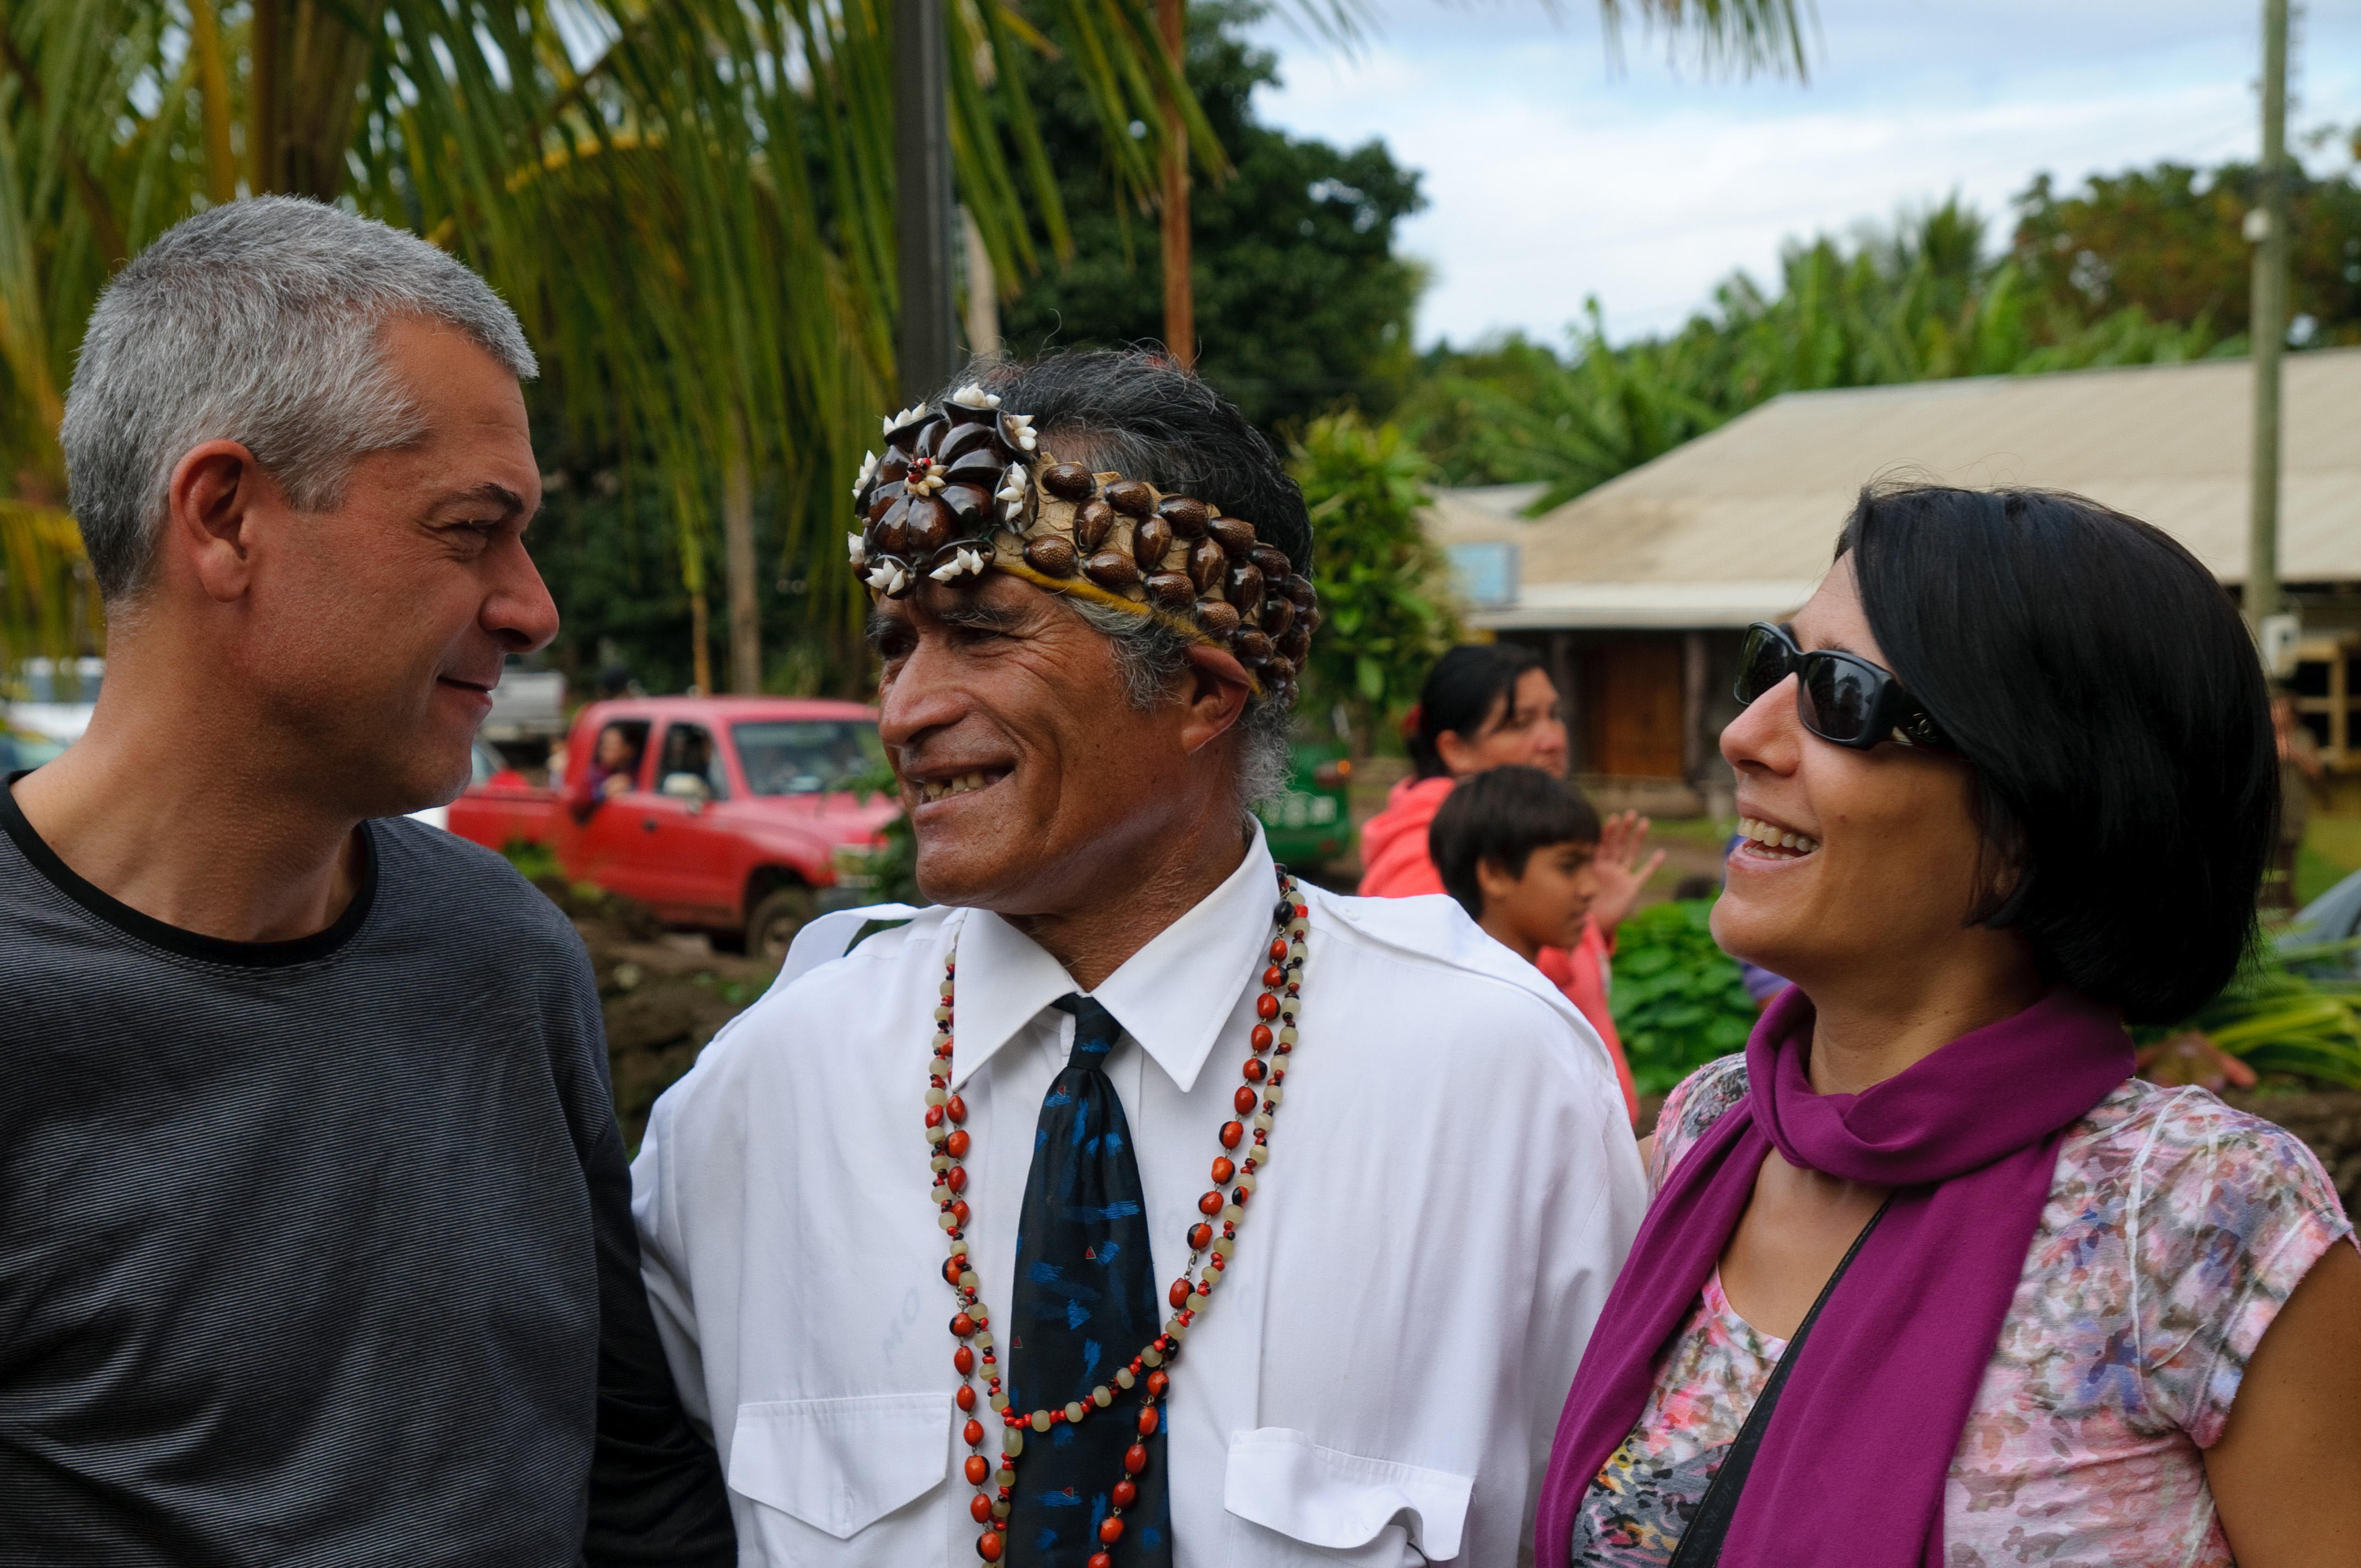
people, nikon, chile, festival, tradition, d300, easterisland, rapanui, isoladipasqua